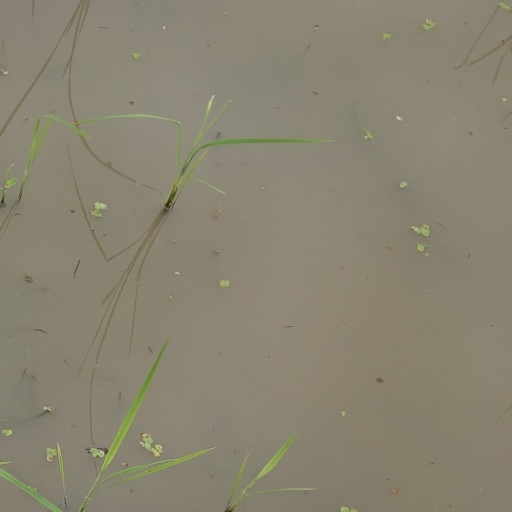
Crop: rice